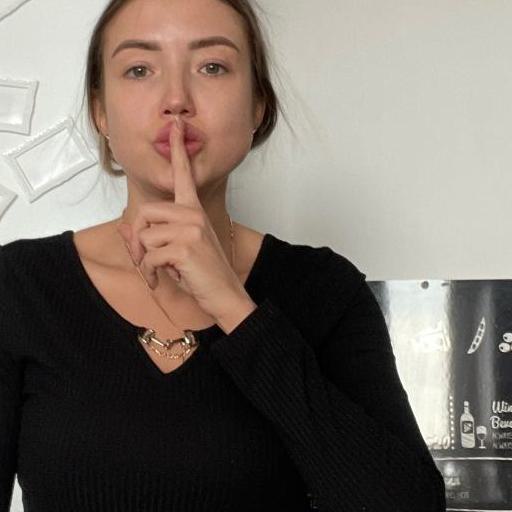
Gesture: mute